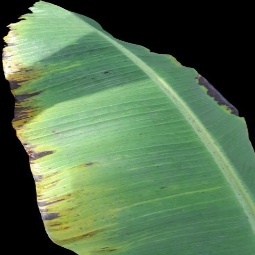
Label: Potassium